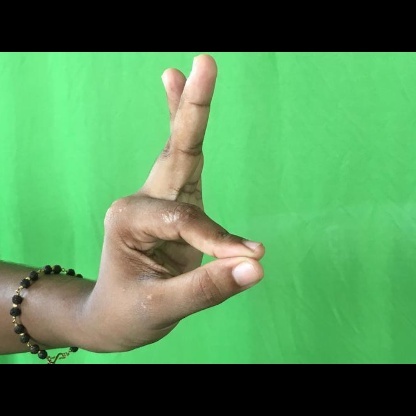
Mudra: Hamsasyam